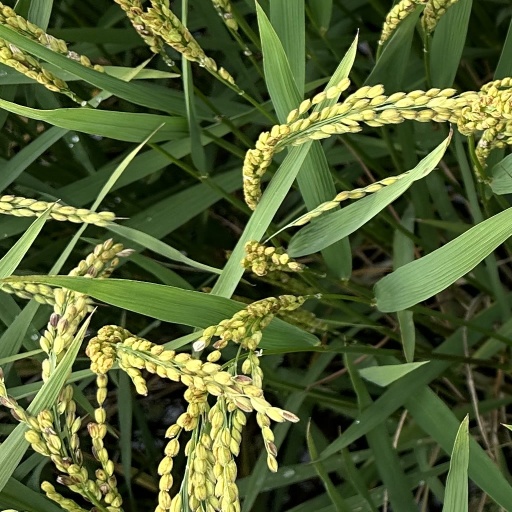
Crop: rice